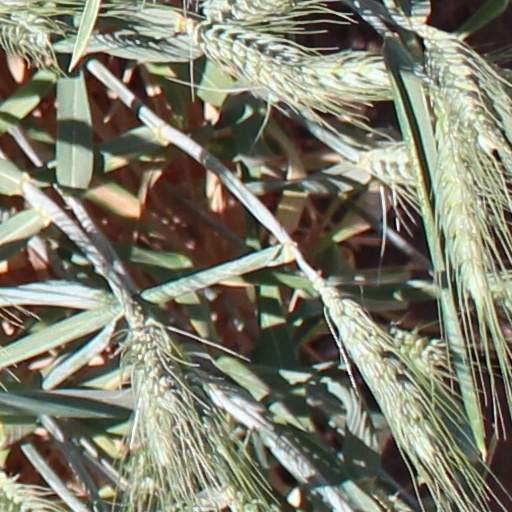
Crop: wheat